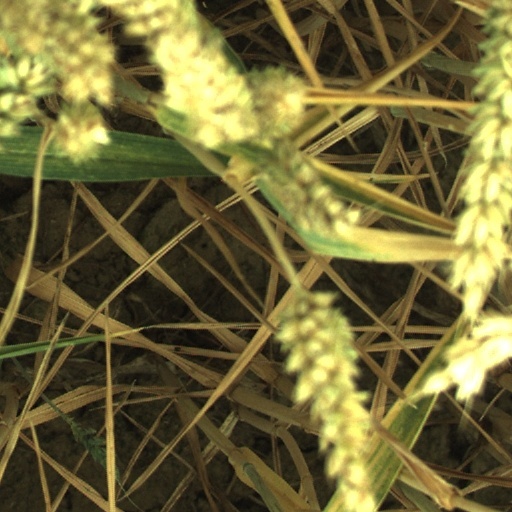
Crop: wheat